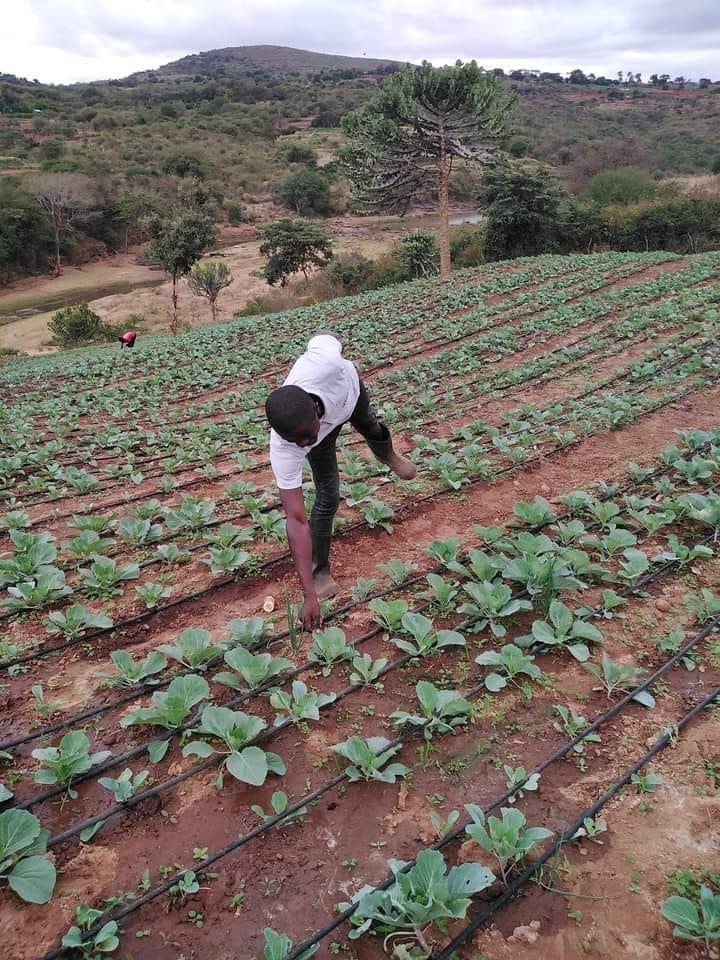
Mkulima mwanaume ameinama akitoa nyasi ndani ya shamba la mbogamboga zilizostawi vizuri, kwa mpangilio mzuri wa mistari, huku mabomba meusi yakipita katikati kumwagilia na kuweka unyevu ardhini muda wote. Jambo linaloimarisha uzalishaji wa biashara kwa ufanisi mkubwa.